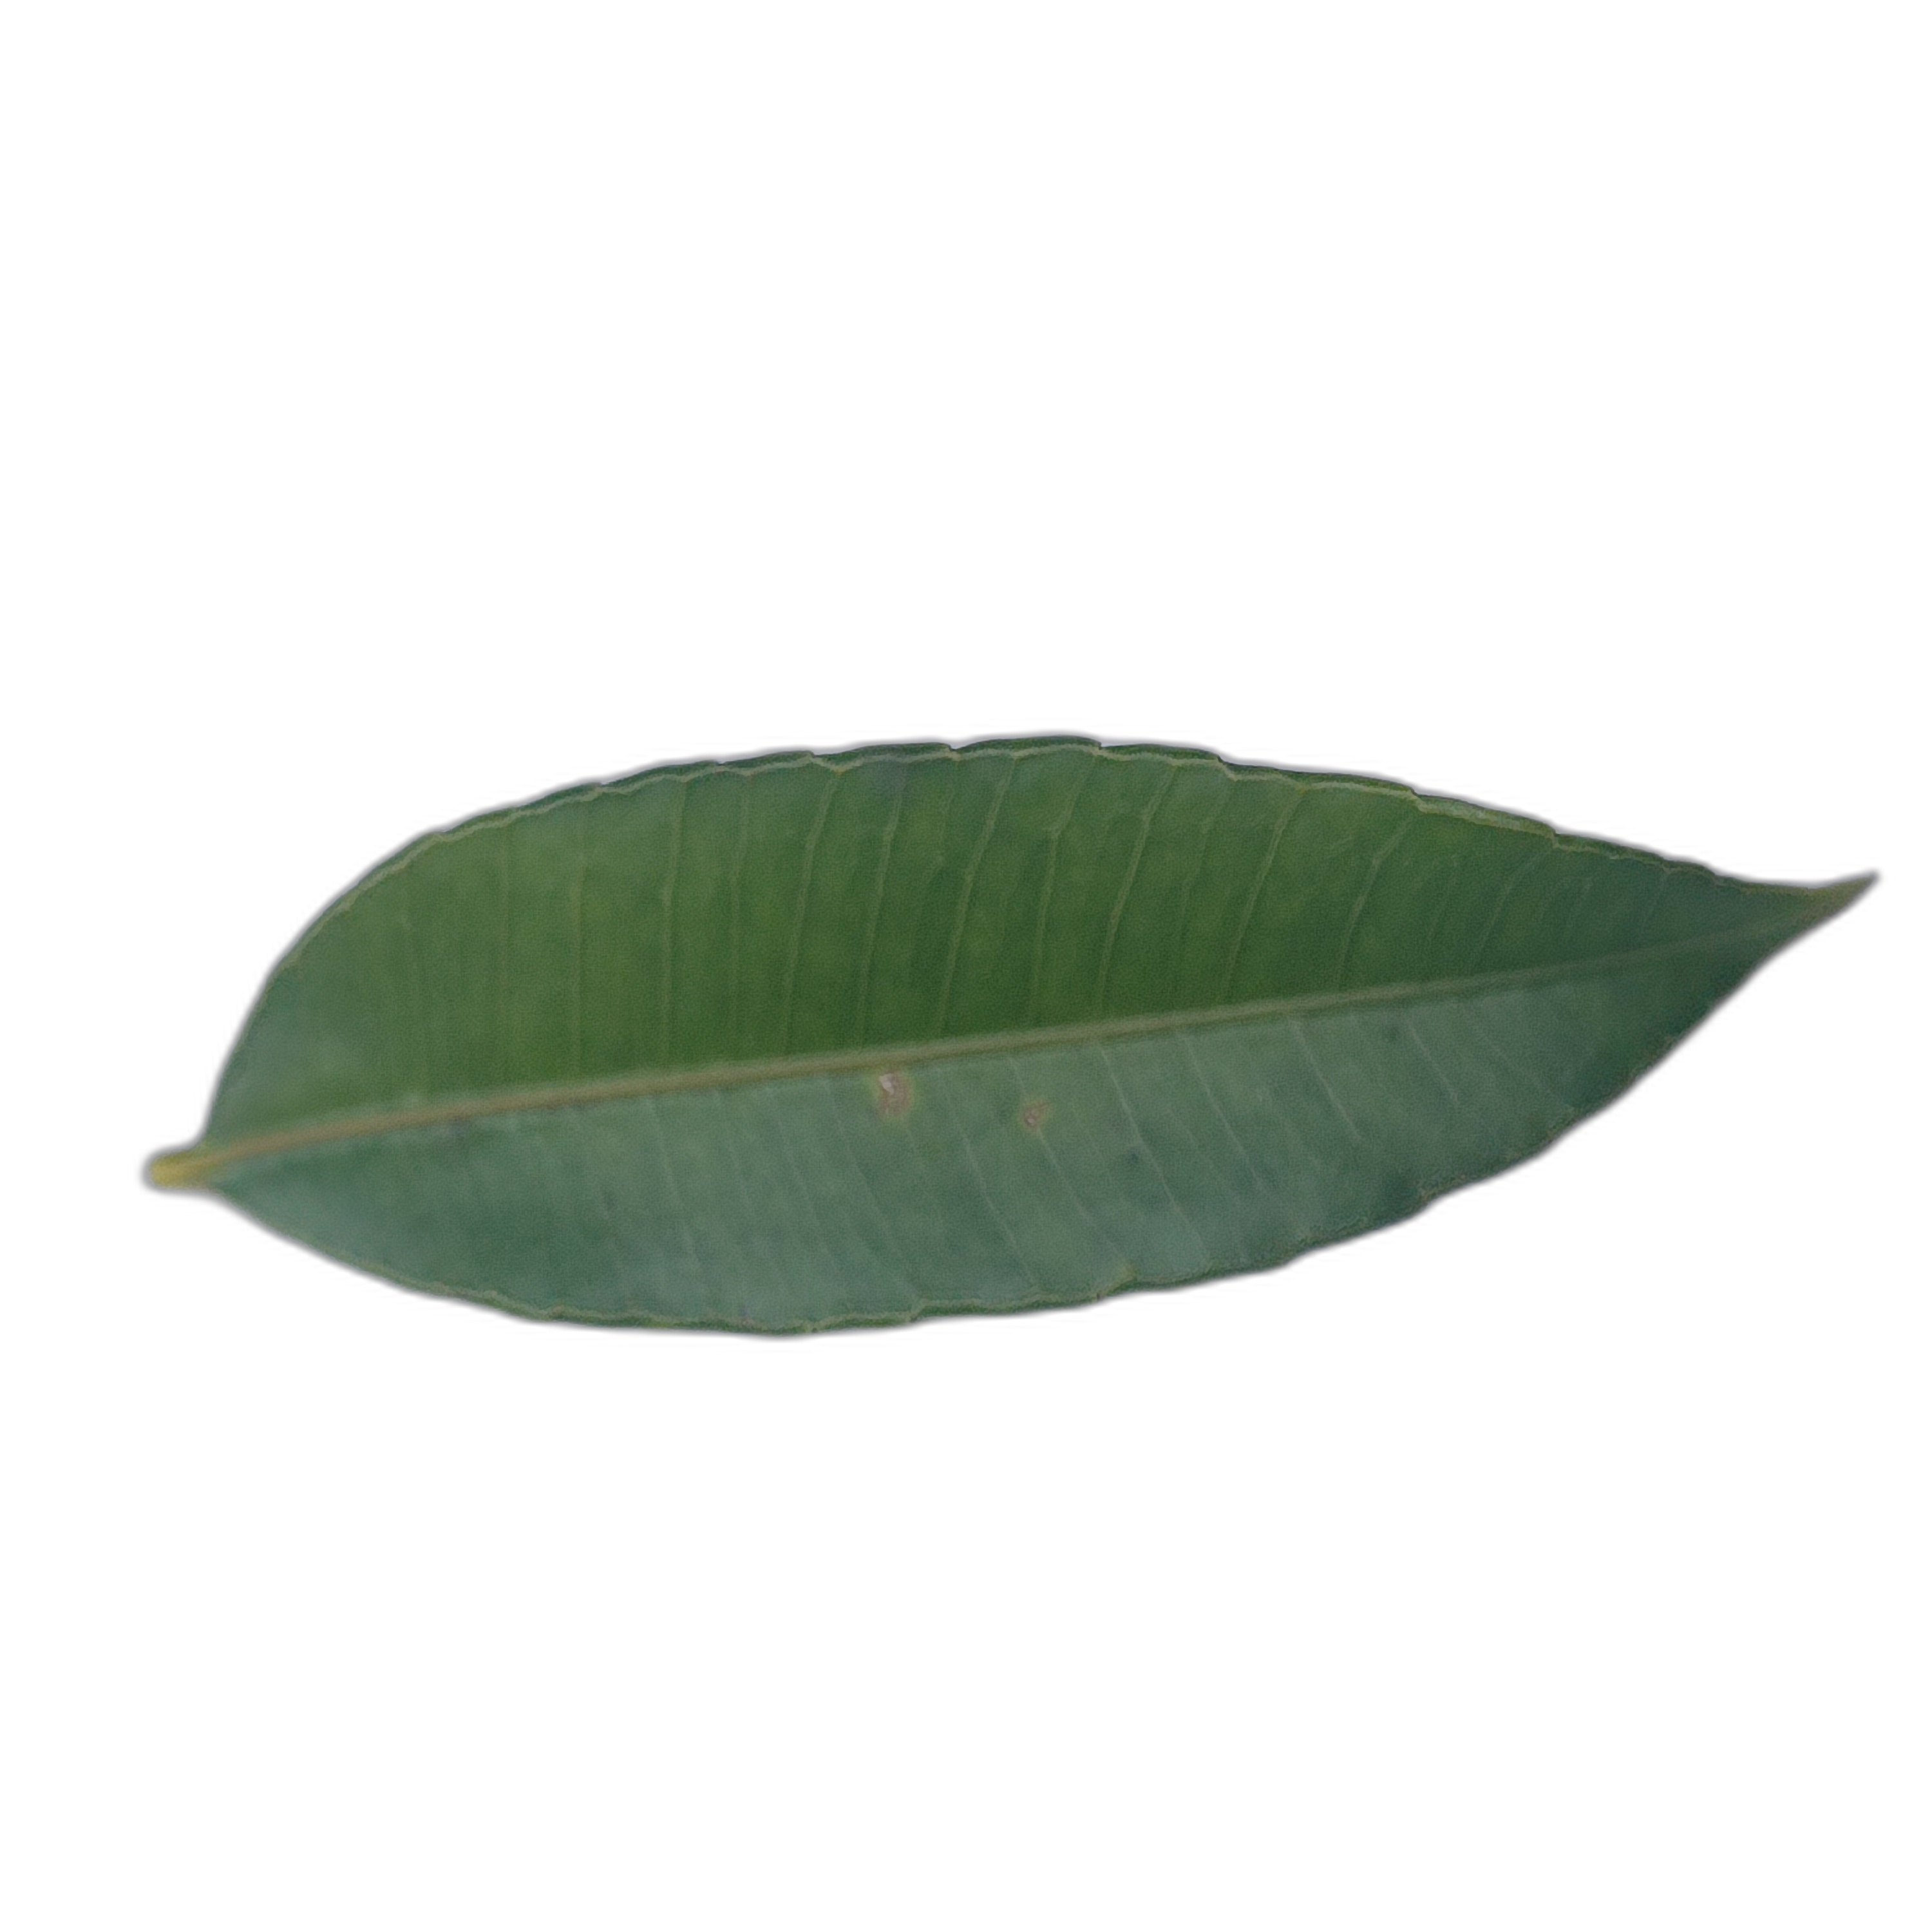
Label: healthy